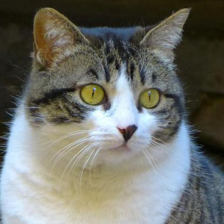
Label: animals